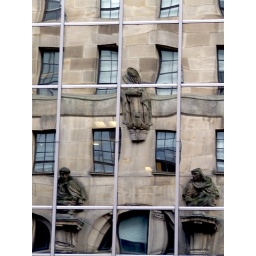
Sculpted figures, reflected in the office building opposite, on St Vincent Street, Glasgow.